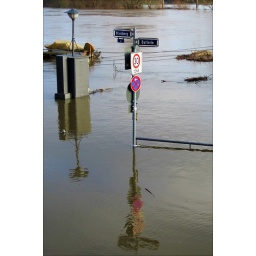
Traffic signs while the high water of the river Main in Hoechst / Germany.